Miss Jummy

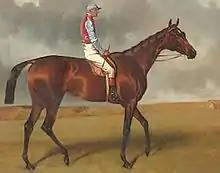
Miss Jummy and John Watts, by John Arnold Alfred Wheeler

Miss Jummy (1883–1889) was a British Thoroughbred racehorse and broodmare who won two British Classic Races in 1886. In a career that lasted from July 1885 to September 1886 the filly ran fifteen times and won eight races at distances ranging from five furlongs to one and three quarter miles. As a two-year-old in 1885, Miss Jummy won three times from seven starts, but when tried in the highest class she was unplaced behind the future Triple Crown winner Ormonde in the Dewhurst Stakes. In 1886, Miss Jummy was unbeaten when racing against her own age and sex, winning five races including the 1000 Guineas at Newmarket, the Oaks at Epsom, the Nassau Stakes at Goodwood and the Park Hill Stakes at Doncaster. She was unsuccessful in open competition, finishing unplaced in the Grand Prix de Paris and the Eclipse Stakes. At the end of 1886 she was retired to stud where her record was disappointing.